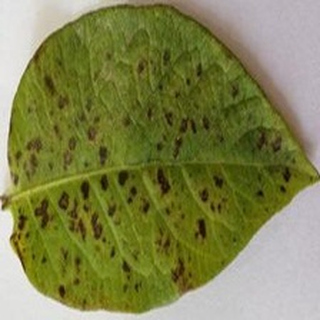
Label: potato_early_blight